Remick Building

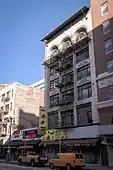
The building in 2014

Remick Building is a historic six-story building located at 517-519 S. Broadway in the Jewelry District and Broadway Theater District in the historic core of downtown Los Angeles.